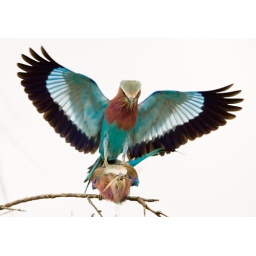
Lucky to see male female mating. One in a thousand shot.....Note the female has grass straws for nesting, in her beak.